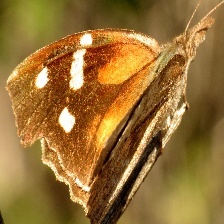
Species: AMERICAN SNOOT